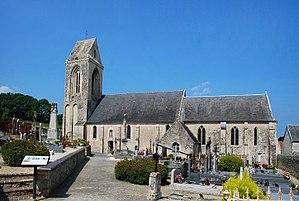
Sainte-Honorine-des-Pertes (Calvados)
Sainte-Honorine-des-Pertes est une ancienne commune française, située dans le département du Calvados en région Normandie, peuplée de 547 habitants.
L'église Sainte-Sainte-Honorine est une église catholique située à Sainte-Honorine-des-Pertes, en France.